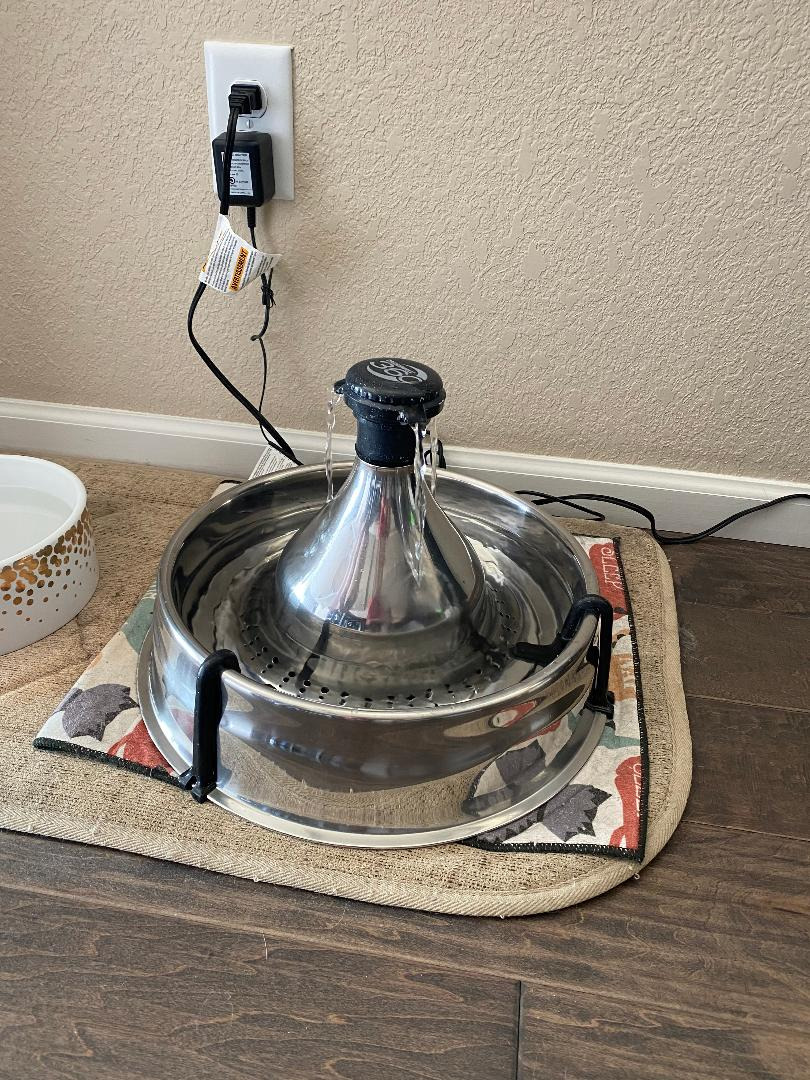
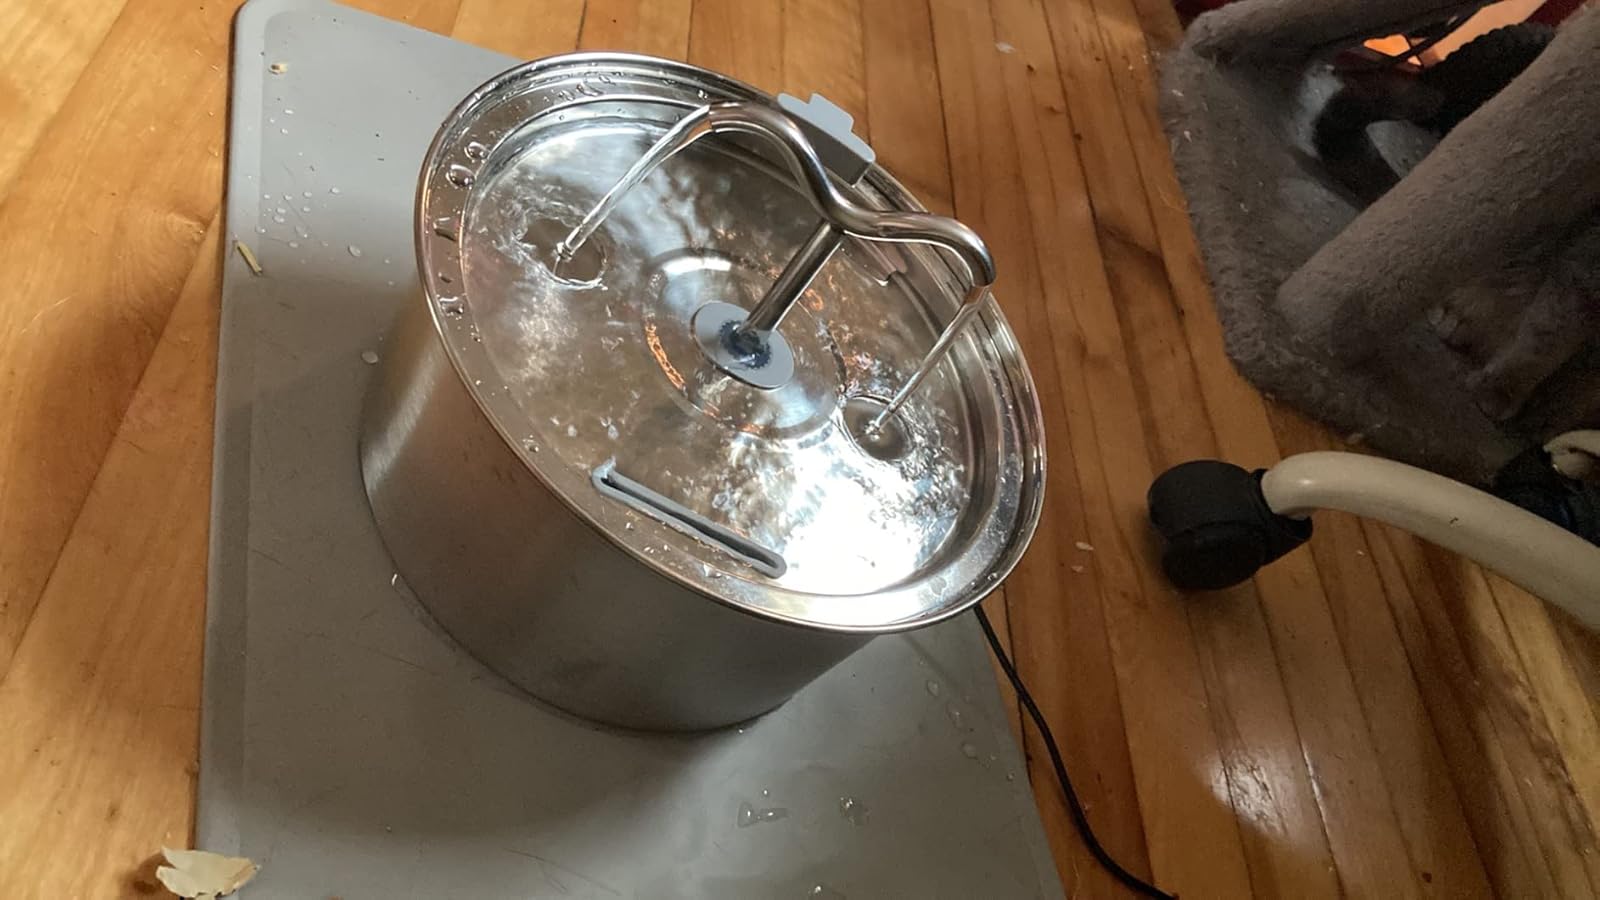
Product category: items_bowl
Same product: no